Pennsylvania Route 402

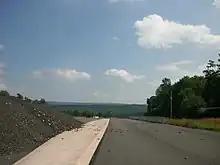
The abandoned alignment of PA 402 in Middle Smithfield Township

A bypass of the southern terminus of PA 402 was proposed in 1991 to deter traffic off the congested intersection with US 209 and US 209 Bus. in the village of Marshalls Creek. The same year, the Pennsylvania Department of Transportation (PennDOT) got involved in the feasibility study, and preliminary engineering work was finished in 1995. The project, notorious for delays, first hit a barrier in 1997, when a pair of species of endangered fish (Bridle shiners and Iron-colored shiners) were found in Marshalls Creek. In 2000, after a Final Environmental Impact Statement had been completed, the route was approved by the Federal Highway Administration. In 2004, a delay was created again, when pyrite was found in the area, which led to engineers finding a way to not harm the fish in Marshalls Creek.